Larochette Castle

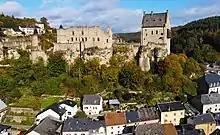
Larochette Castle

Larochette Castle (Luxembourgish: "Buerg Fiels", German: "Burg Fels", French: "Château de Larochette") stands high above the town of Larochette in central Luxembourg. Dating from the 11th century, the castle was destroyed by fire at the end of the 16th century. Since its acquisition by the State of Luxembourg in 1979, some restoration work has been undertaken.